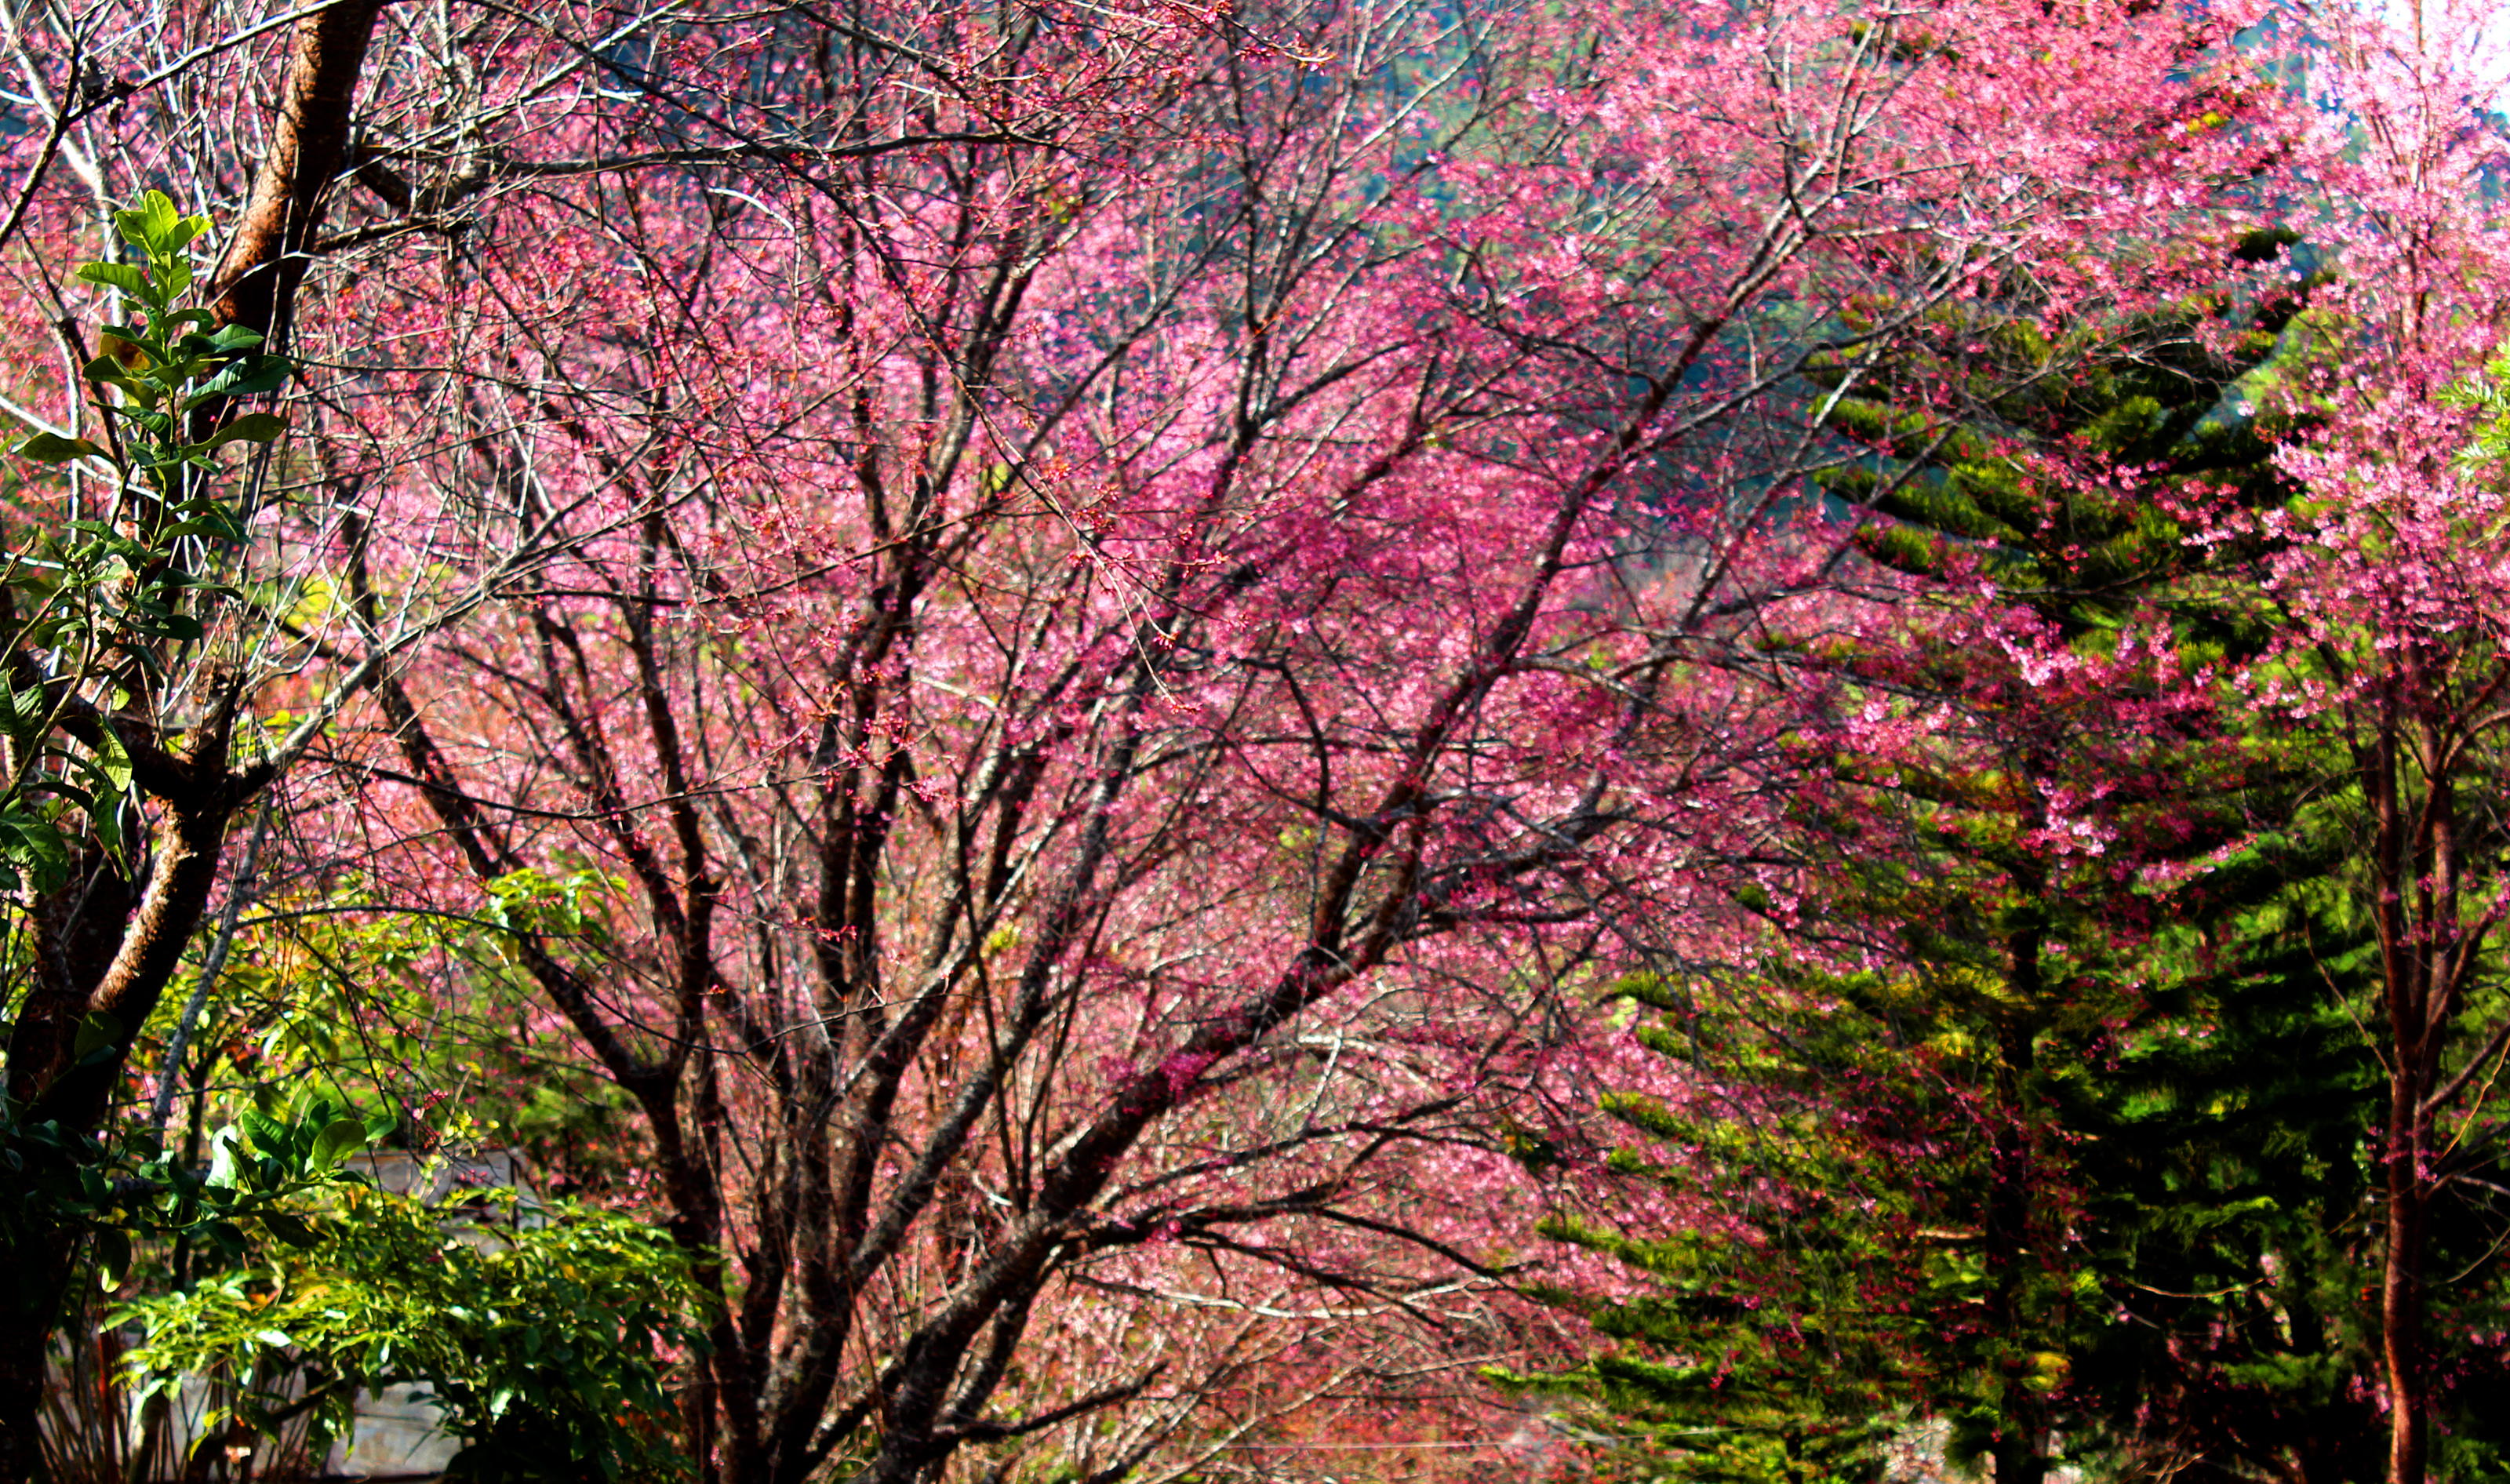
tree, nature, sakura, beautiful, pink, cherry, season, flower, spring, blooming, petal, thailand, branch, blossom, plant, natural, background, scene, bloom, garden, outdoors, thai, flora, botany, landscape, floral, beauty, blossoming, park, chiang mai, vegetation, woody plant, cherry blossom, redbud, red bud, deciduous, twig, flowering plant, shrub